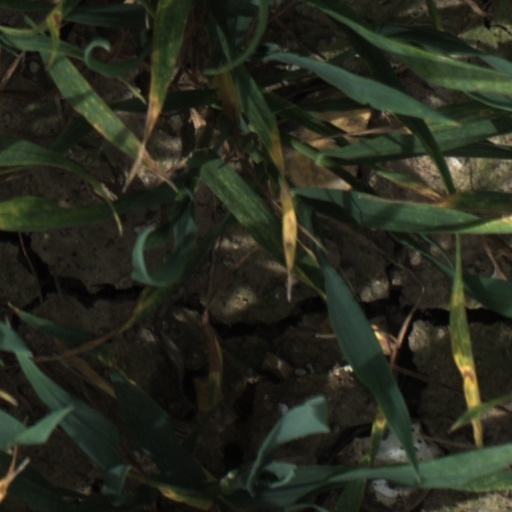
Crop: wheat